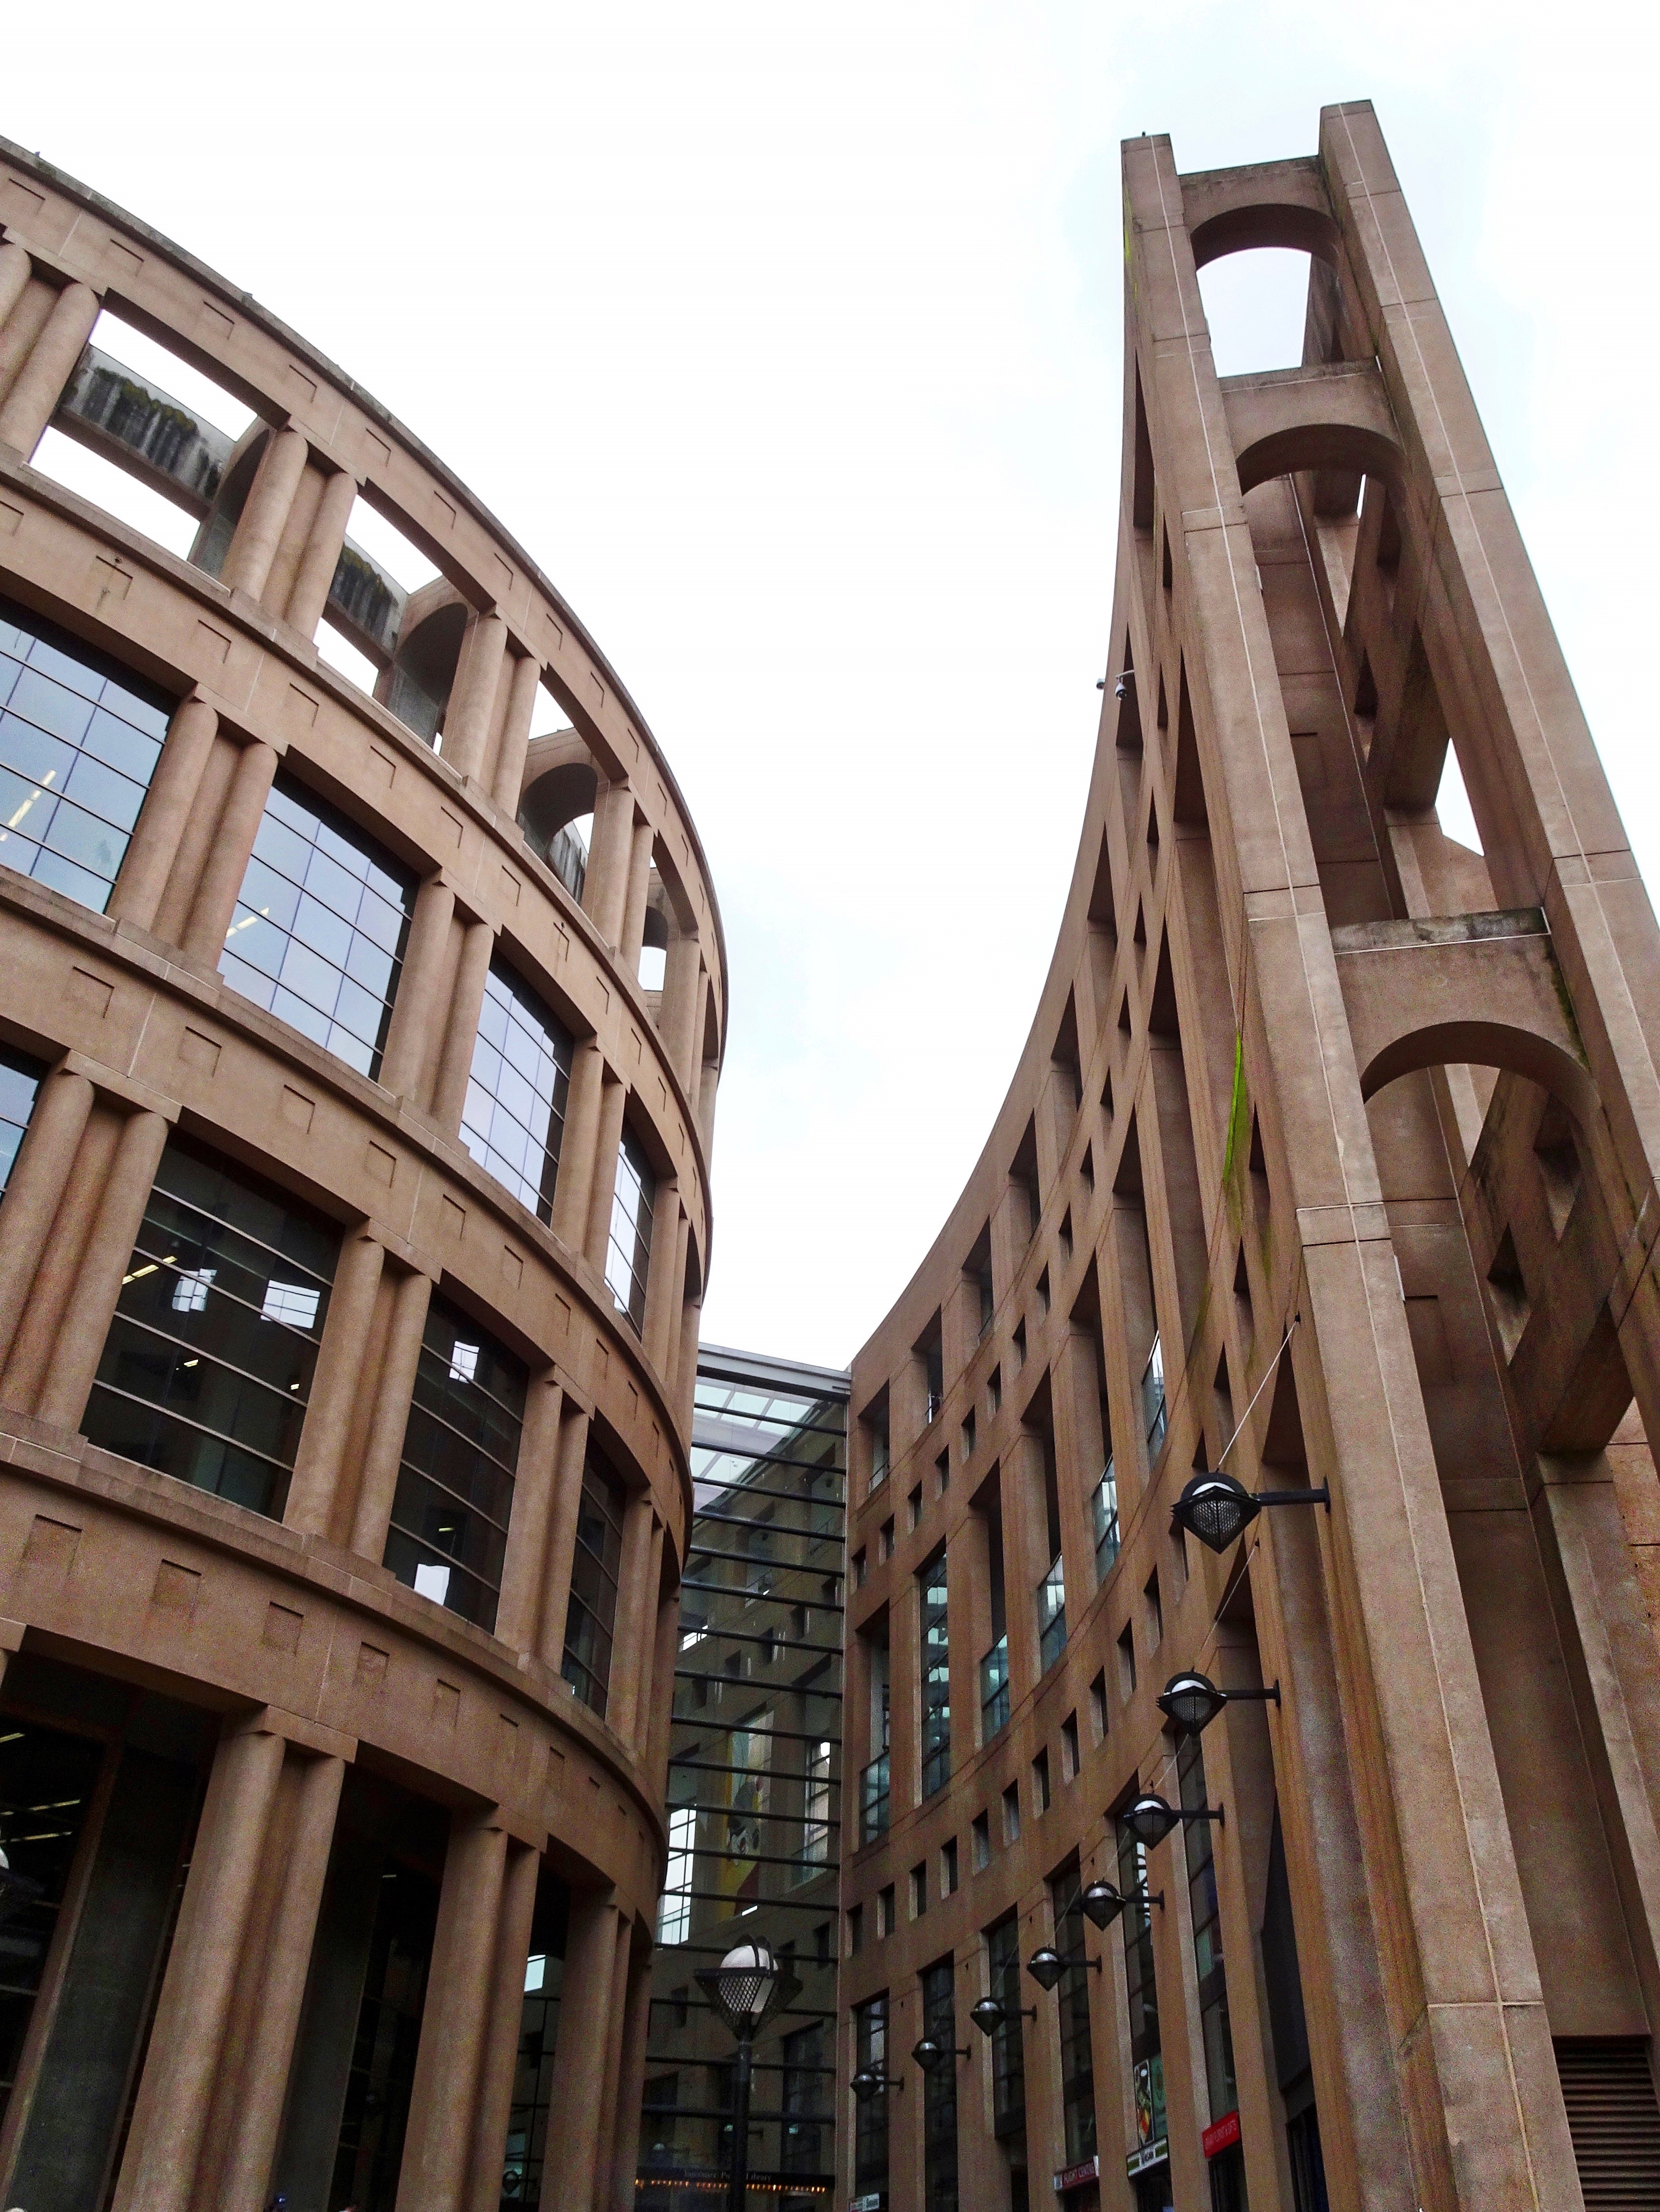
architecture, roof, building, skyscraper, arch, construction, curve, landmark, facade, futuristic, design, stairs